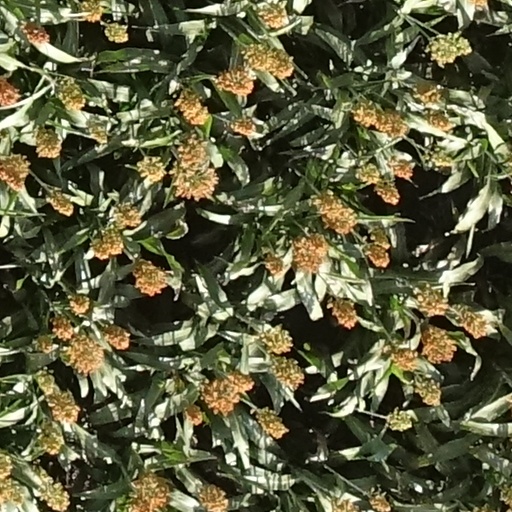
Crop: sorghum